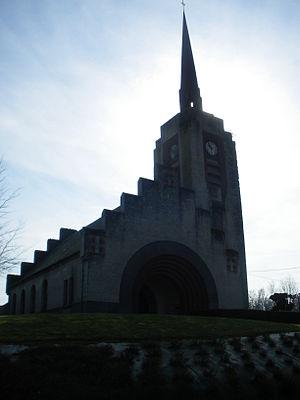
Vue de l'église Saint-Denis de Puisieux.
Puisieux, également appelée Puisieux-au-Mont, est une commune française située dans le département du Pas-de-Calais, en région Hauts-de-France.